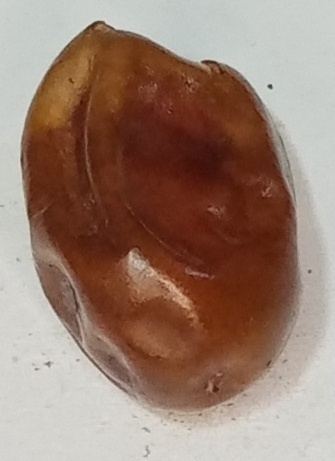
Variety: fasli-toto
Size: medium
Grade: grade-1